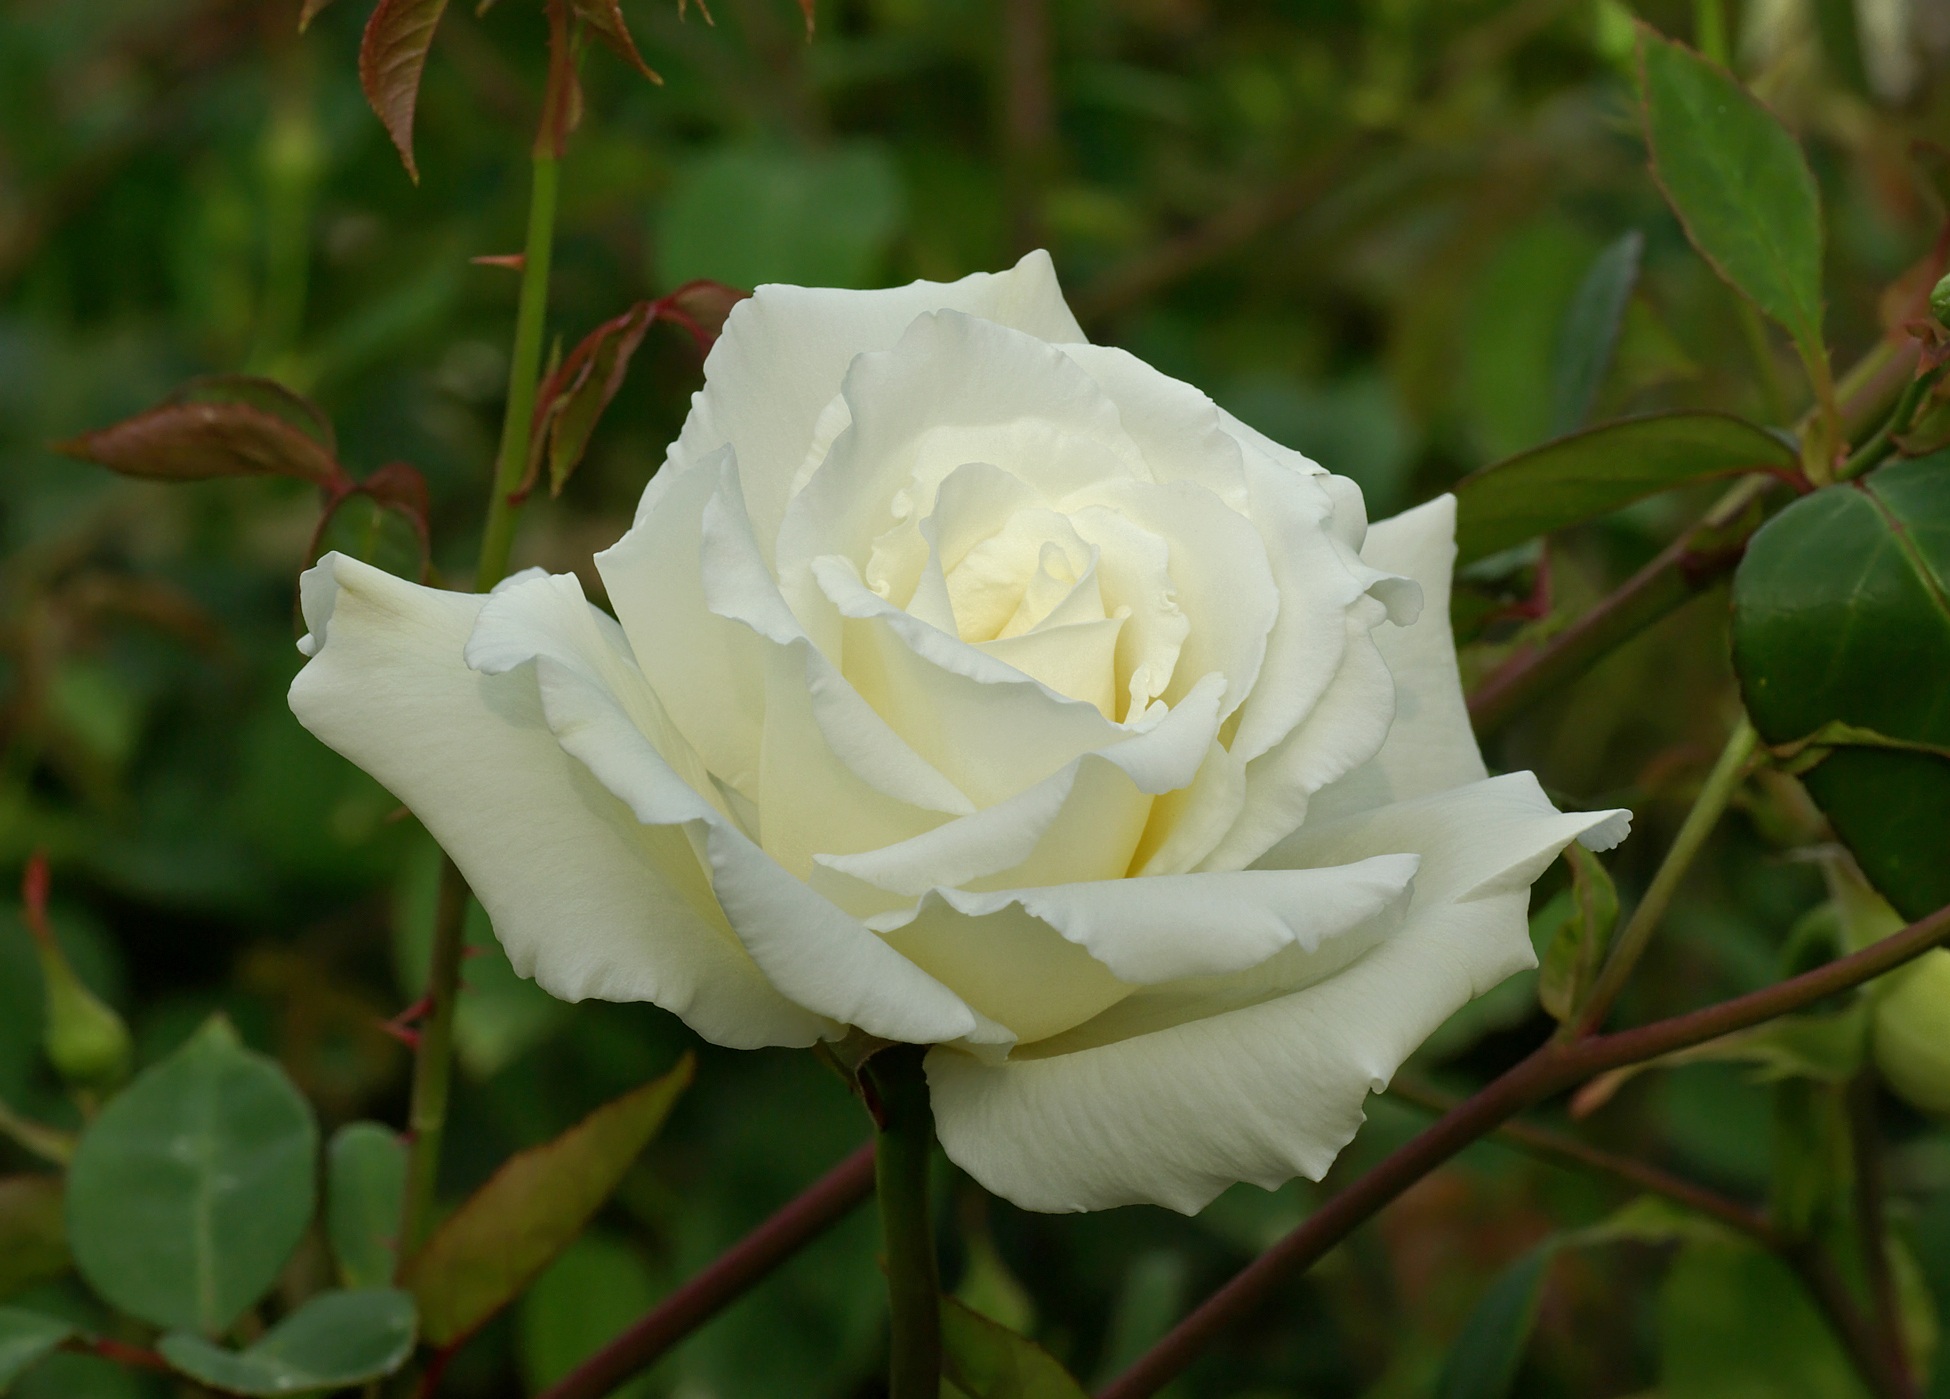
blossom, plant, tea, flower, petal, bloom, floral, rose, botany, blooming, climber, flora, hybrid, petals, floribunda, flowering plant, garden roses, rose family, burnet rose, land plant, rose order, mrs herbert stevens